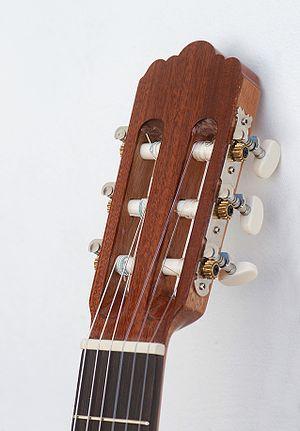
Tête d'une guitare classique, montrant les mécaniques et l'attache des cordes.